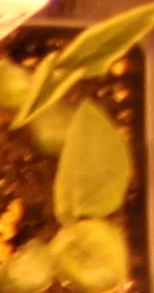
Label: Soybean